Julius Arnold

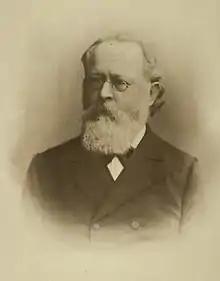
Julius Arnold (1835–1915)

Julius Arnold (19 August 1835 – 3 February 1915) was a German pathologist born in Zurich. He was the son of anatomist Friedrich Arnold (1803–1890).